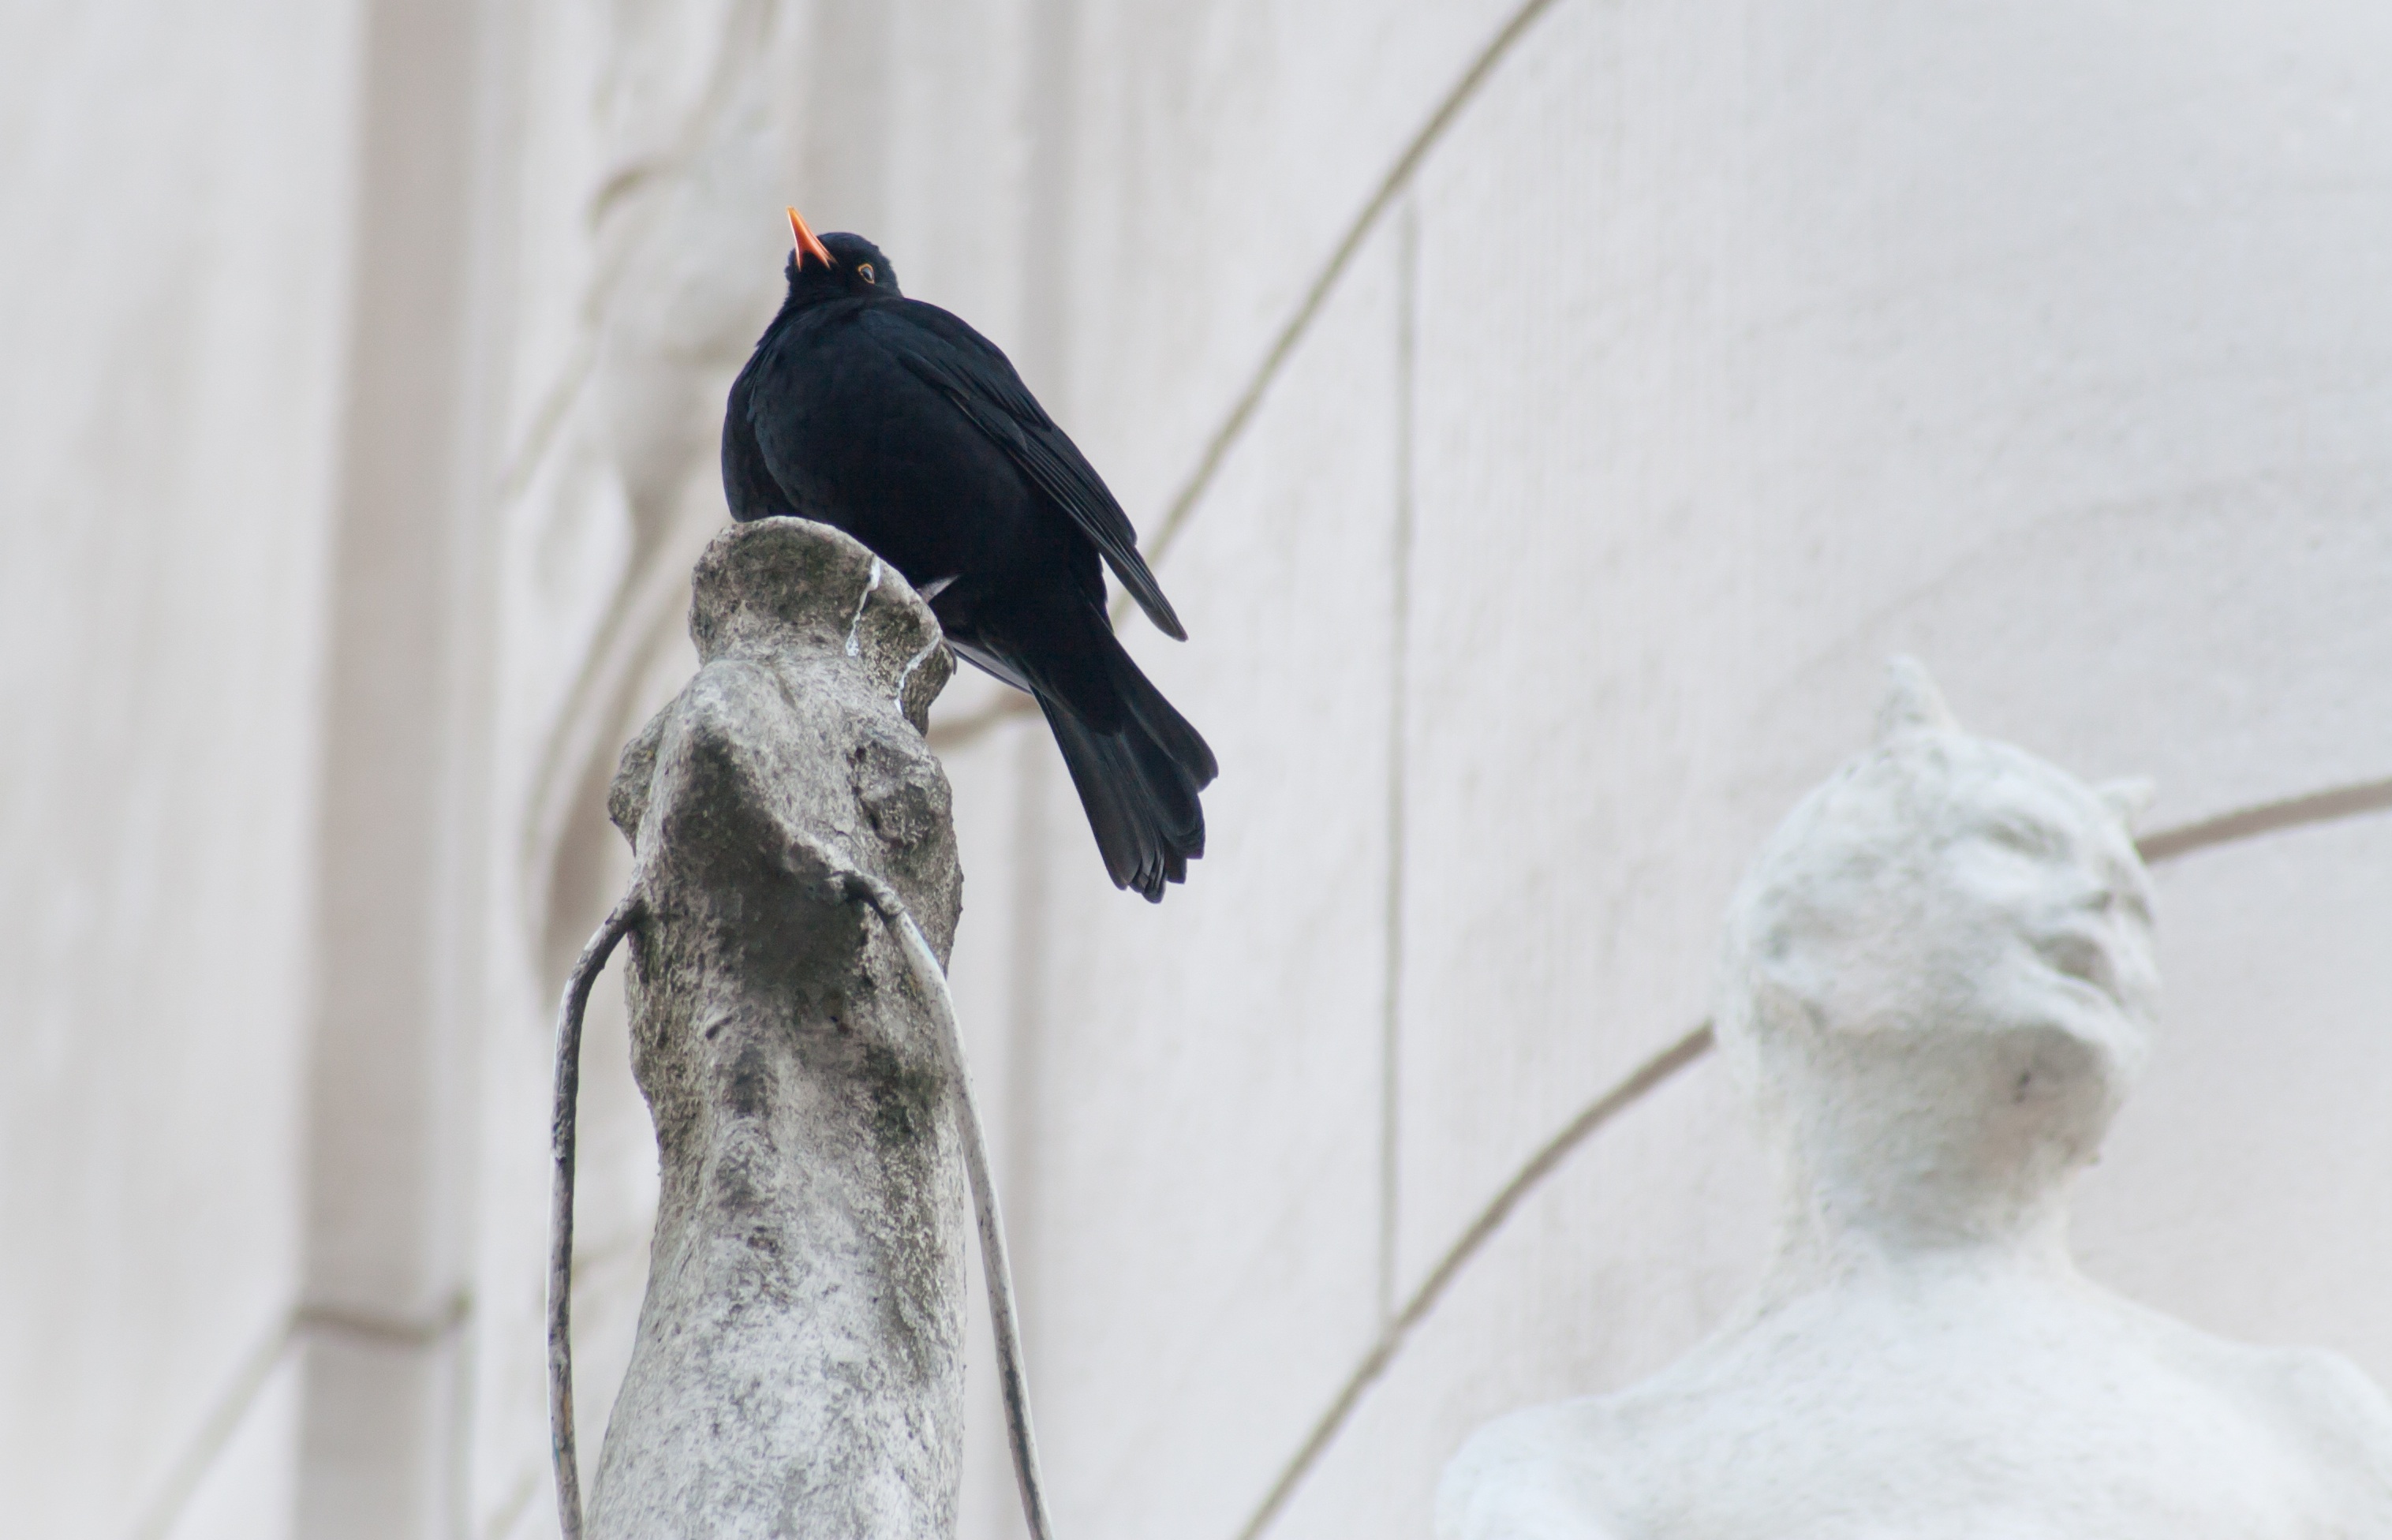
nature, winter, bird, wing, sky, white, home, animal, fly, stone, summer, statue, macro, flight, holiday, close, feather, plumage, creature, bill, blackbird, animal world, perching bird